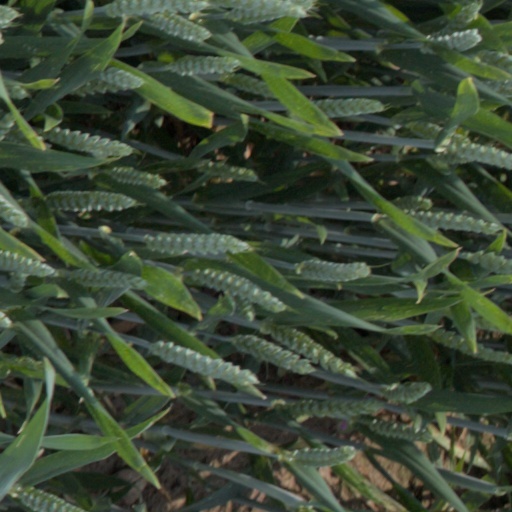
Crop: wheat